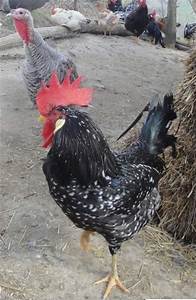
Label: gallina